PKP class Lyd2

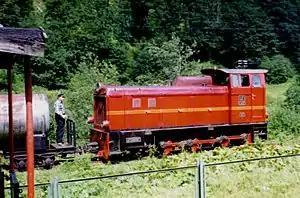
Lyd2 of Bieszczady Forest Railway

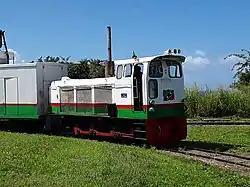
PKP class Lyd2 of the St. Kitts Scenic Railway

The PKP class Lyd2 (manufacturer designation L30H) is a narrow gauge diesel-hydraulic locomotive built by FAUR (formerly 23 August Works) in Romania, for use initially for sugar cane railway in Egypt with later variants developed for use in Poland, Romania and Albania. It was commissioned by Polskie Koleje Państwowe for service on the railways of Poland.